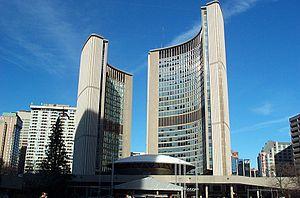
Viljo Gabriel Revell est un architecte finlandais dont les œuvres ont été l'objet de controverses et d'une reconnaissance internationale.